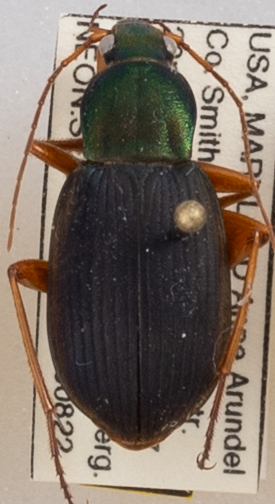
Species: Chlaenius aestivus
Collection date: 2019-08-22 04:00:00
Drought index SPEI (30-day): -0.786
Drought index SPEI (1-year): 1.106
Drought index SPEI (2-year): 1.69